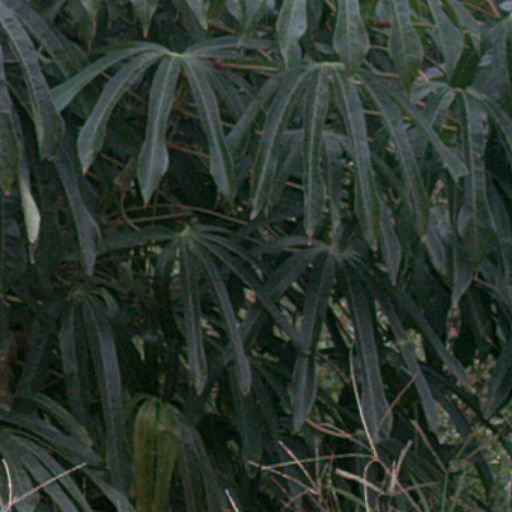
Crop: cassava